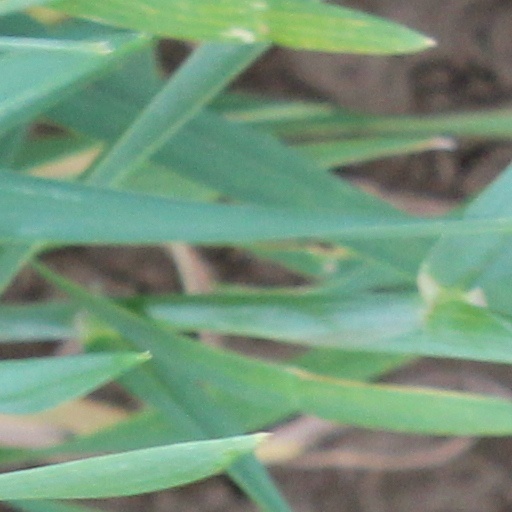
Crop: wheat